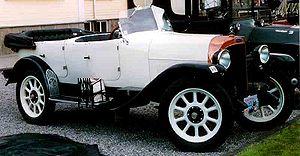
La Fiat 510 était une automobile imposante de très grosse cylindrée, fabriquée par le constructeur italien Fiat entre 1919 et 1925.